František Zelenka

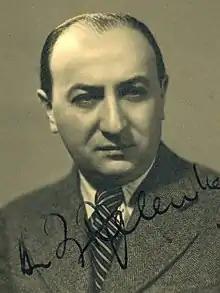
František Zelenka

František Zelenka (8 July 1904, Kutná Hora – 19 October 1944, Auschwitz) was a Czech functionalist architect, graphic, stage and costume designer.